Pratteln Salina Raurica railway station

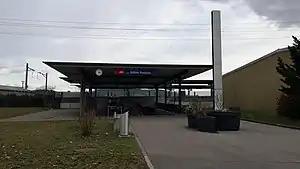
The station in 2018

Pratteln Salina Raurica railway station is a railway station in the municipality of Pratteln, in the Swiss canton of Basel-Landschaft. It is an intermediate stop on the Bözberg line and is served by local trains only.